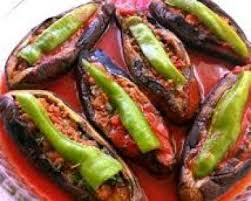
Yemek: karniyarik